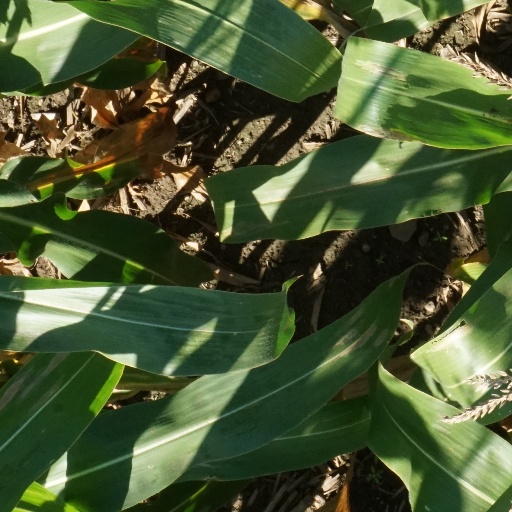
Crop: maize; corn